Mordançage

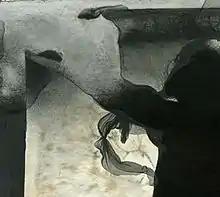
Detail of a mordançage print on matte fiber based paper. Oxidation, veiling, and bleaching effects are visible.

The mordançage process can be used to treat either fiber-based or resin-coated paper. After making a silver gelatin print, the photograph is placed in the mordançage solution, and left in until the image has bleached. The hydrogen peroxide in the solution softens the gelatin in the emulsion. Next, the chemicals are rinsed off of the print. Some people choose to remove the parts of the emulsion that have started to disintegrate while washing; these areas will be the darkest portions of the print.